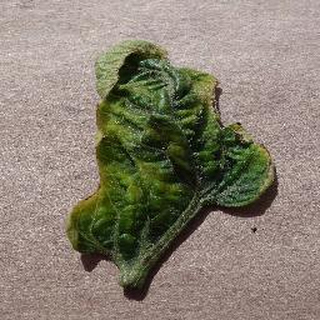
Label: tomato_yellow_leaf_curl_virus